Charles De Geer

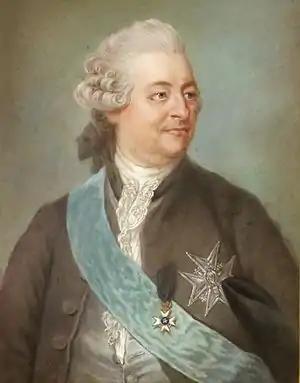
Portrait by Gustaf Lundberg

Charles De Geer (30 January 1720 – 7 March 1778) was an entomologist, industrialist, civil servant and book collector. He is sometimes referred to as Charles the Entomologist, to distinguish him from other relatives with the same name. Charles De Geer came from a prominent Swedish-Dutch family. Born in Sweden, he spent most of his childhood and youth in the Dutch Republic. At the age of 18 he moved back to Sweden and would spend the rest of his life there. Upon his return to Sweden, he took over the management of the ironworks of Lövstabruk. He was a successful businessman and with time became one of the richest men in Sweden, head of an early industry employing around 3,000 people. He had a successful civic career, became Marshal of the Court and was elevated to the rank of "friherre" (baron) in 1773.